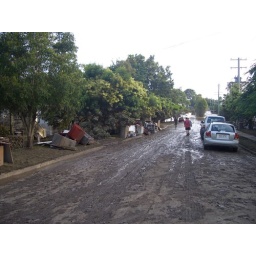
As the river water recedes, it leaves a trail of mud and ruined homes in its wake.